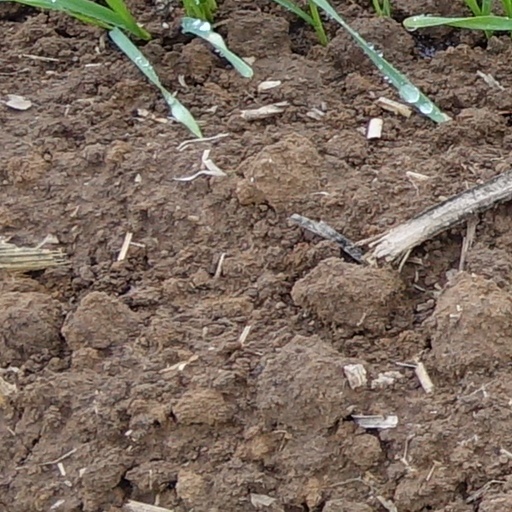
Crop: wheat